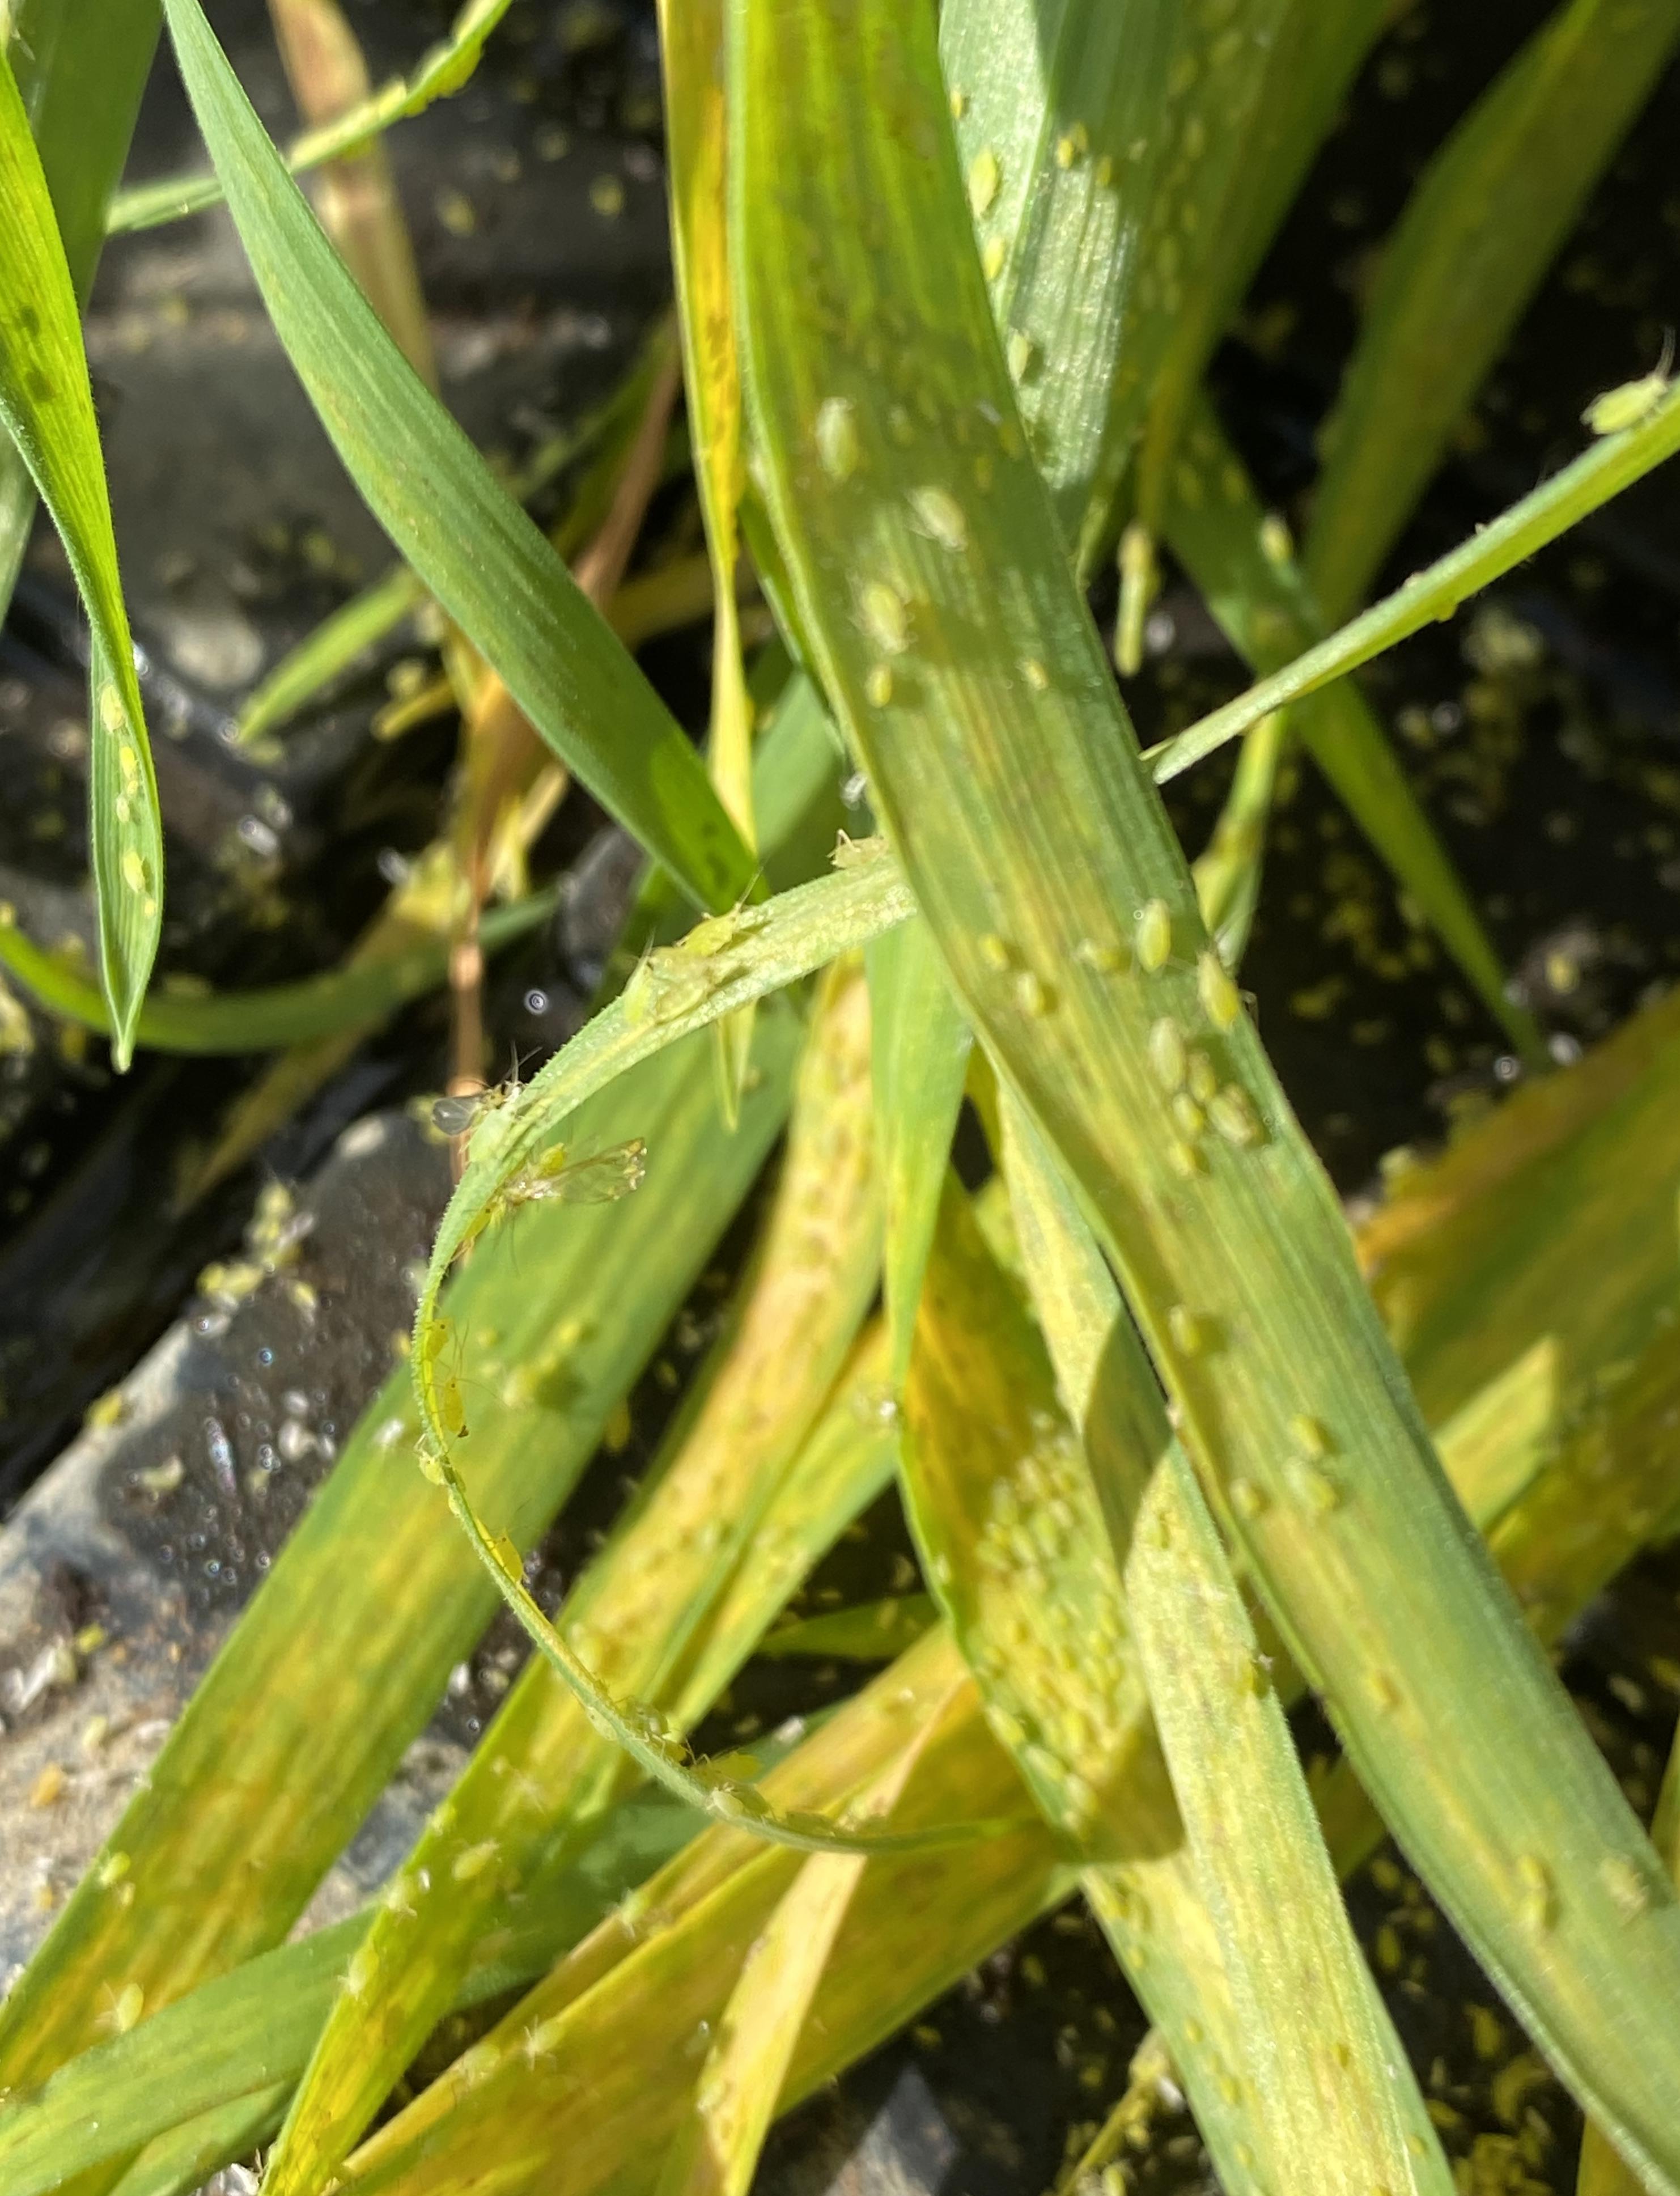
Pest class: cereal_grass_aphid